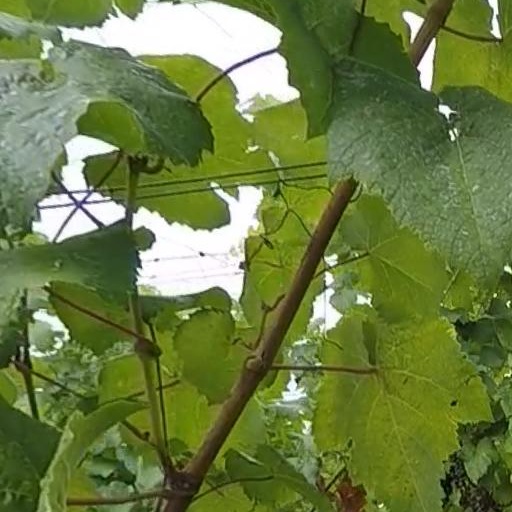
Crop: grape